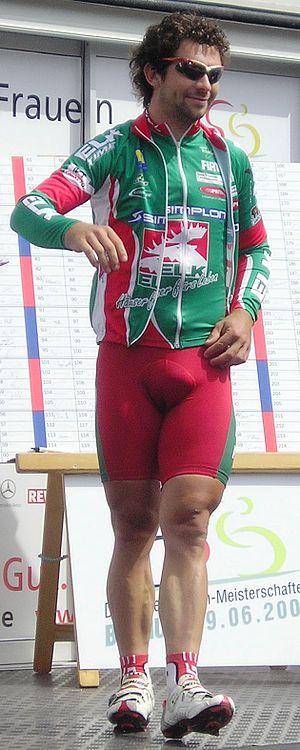
Steffen Radochla né le 19 octobre 1978 à Leipzig, est un coureur cycliste allemand devenu professionnel en 2001. Il est actuellement directeur sportif de l'équipe Bora-Hansgrohe.